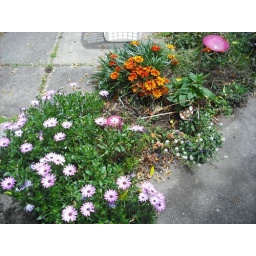
The orange flower is a perennial that only flowers in summer and fall sunshine. Notice short shadow